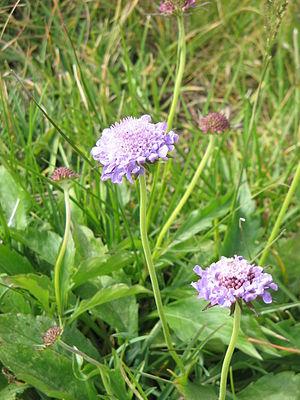
En montagne, la végétation change progressivement selon l'altitude, l'exposition au soleil, et la situation géographique du massif montagneux. On distingue cinq « étages » ou écosystèmes successifs, avec pour chacun un paysage et une végétation caractéristiques :